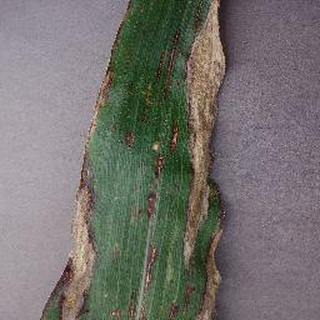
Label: corn_northern_leaf_blight